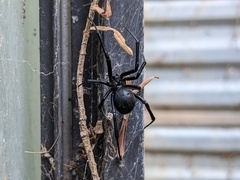
Species: Lactrodectus_hesperus